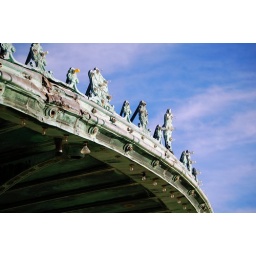
The roof of the old carrousel building in Asbury Park N.J.